CGR NG 4-6-2T

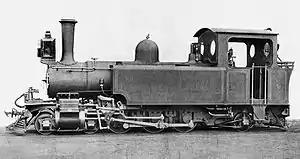
CGR narrow-gauge

The Cape Government Railways NG 4-6-2T of 1908 was a South African narrow-gauge steam locomotive from the pre-Union era in the Cape of Good Hope.